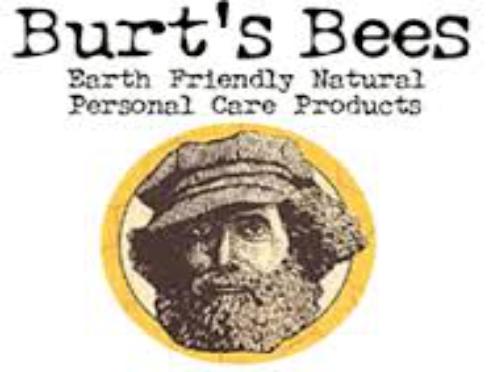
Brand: Burt's Bees
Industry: Necessities